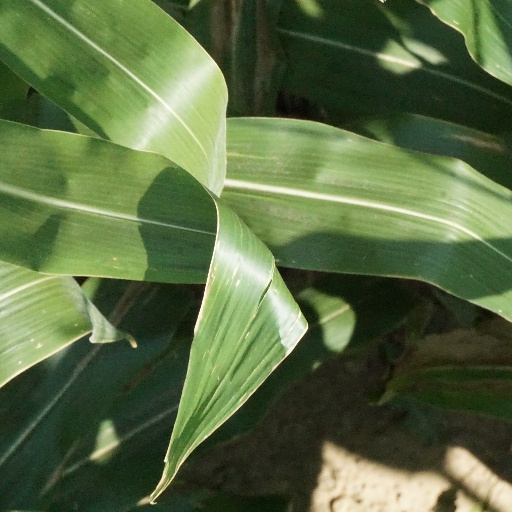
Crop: maize; corn